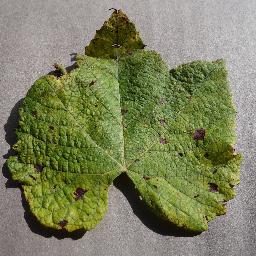
Label: Grape___Leaf_blight_(Isariopsis_Leaf_Spot)